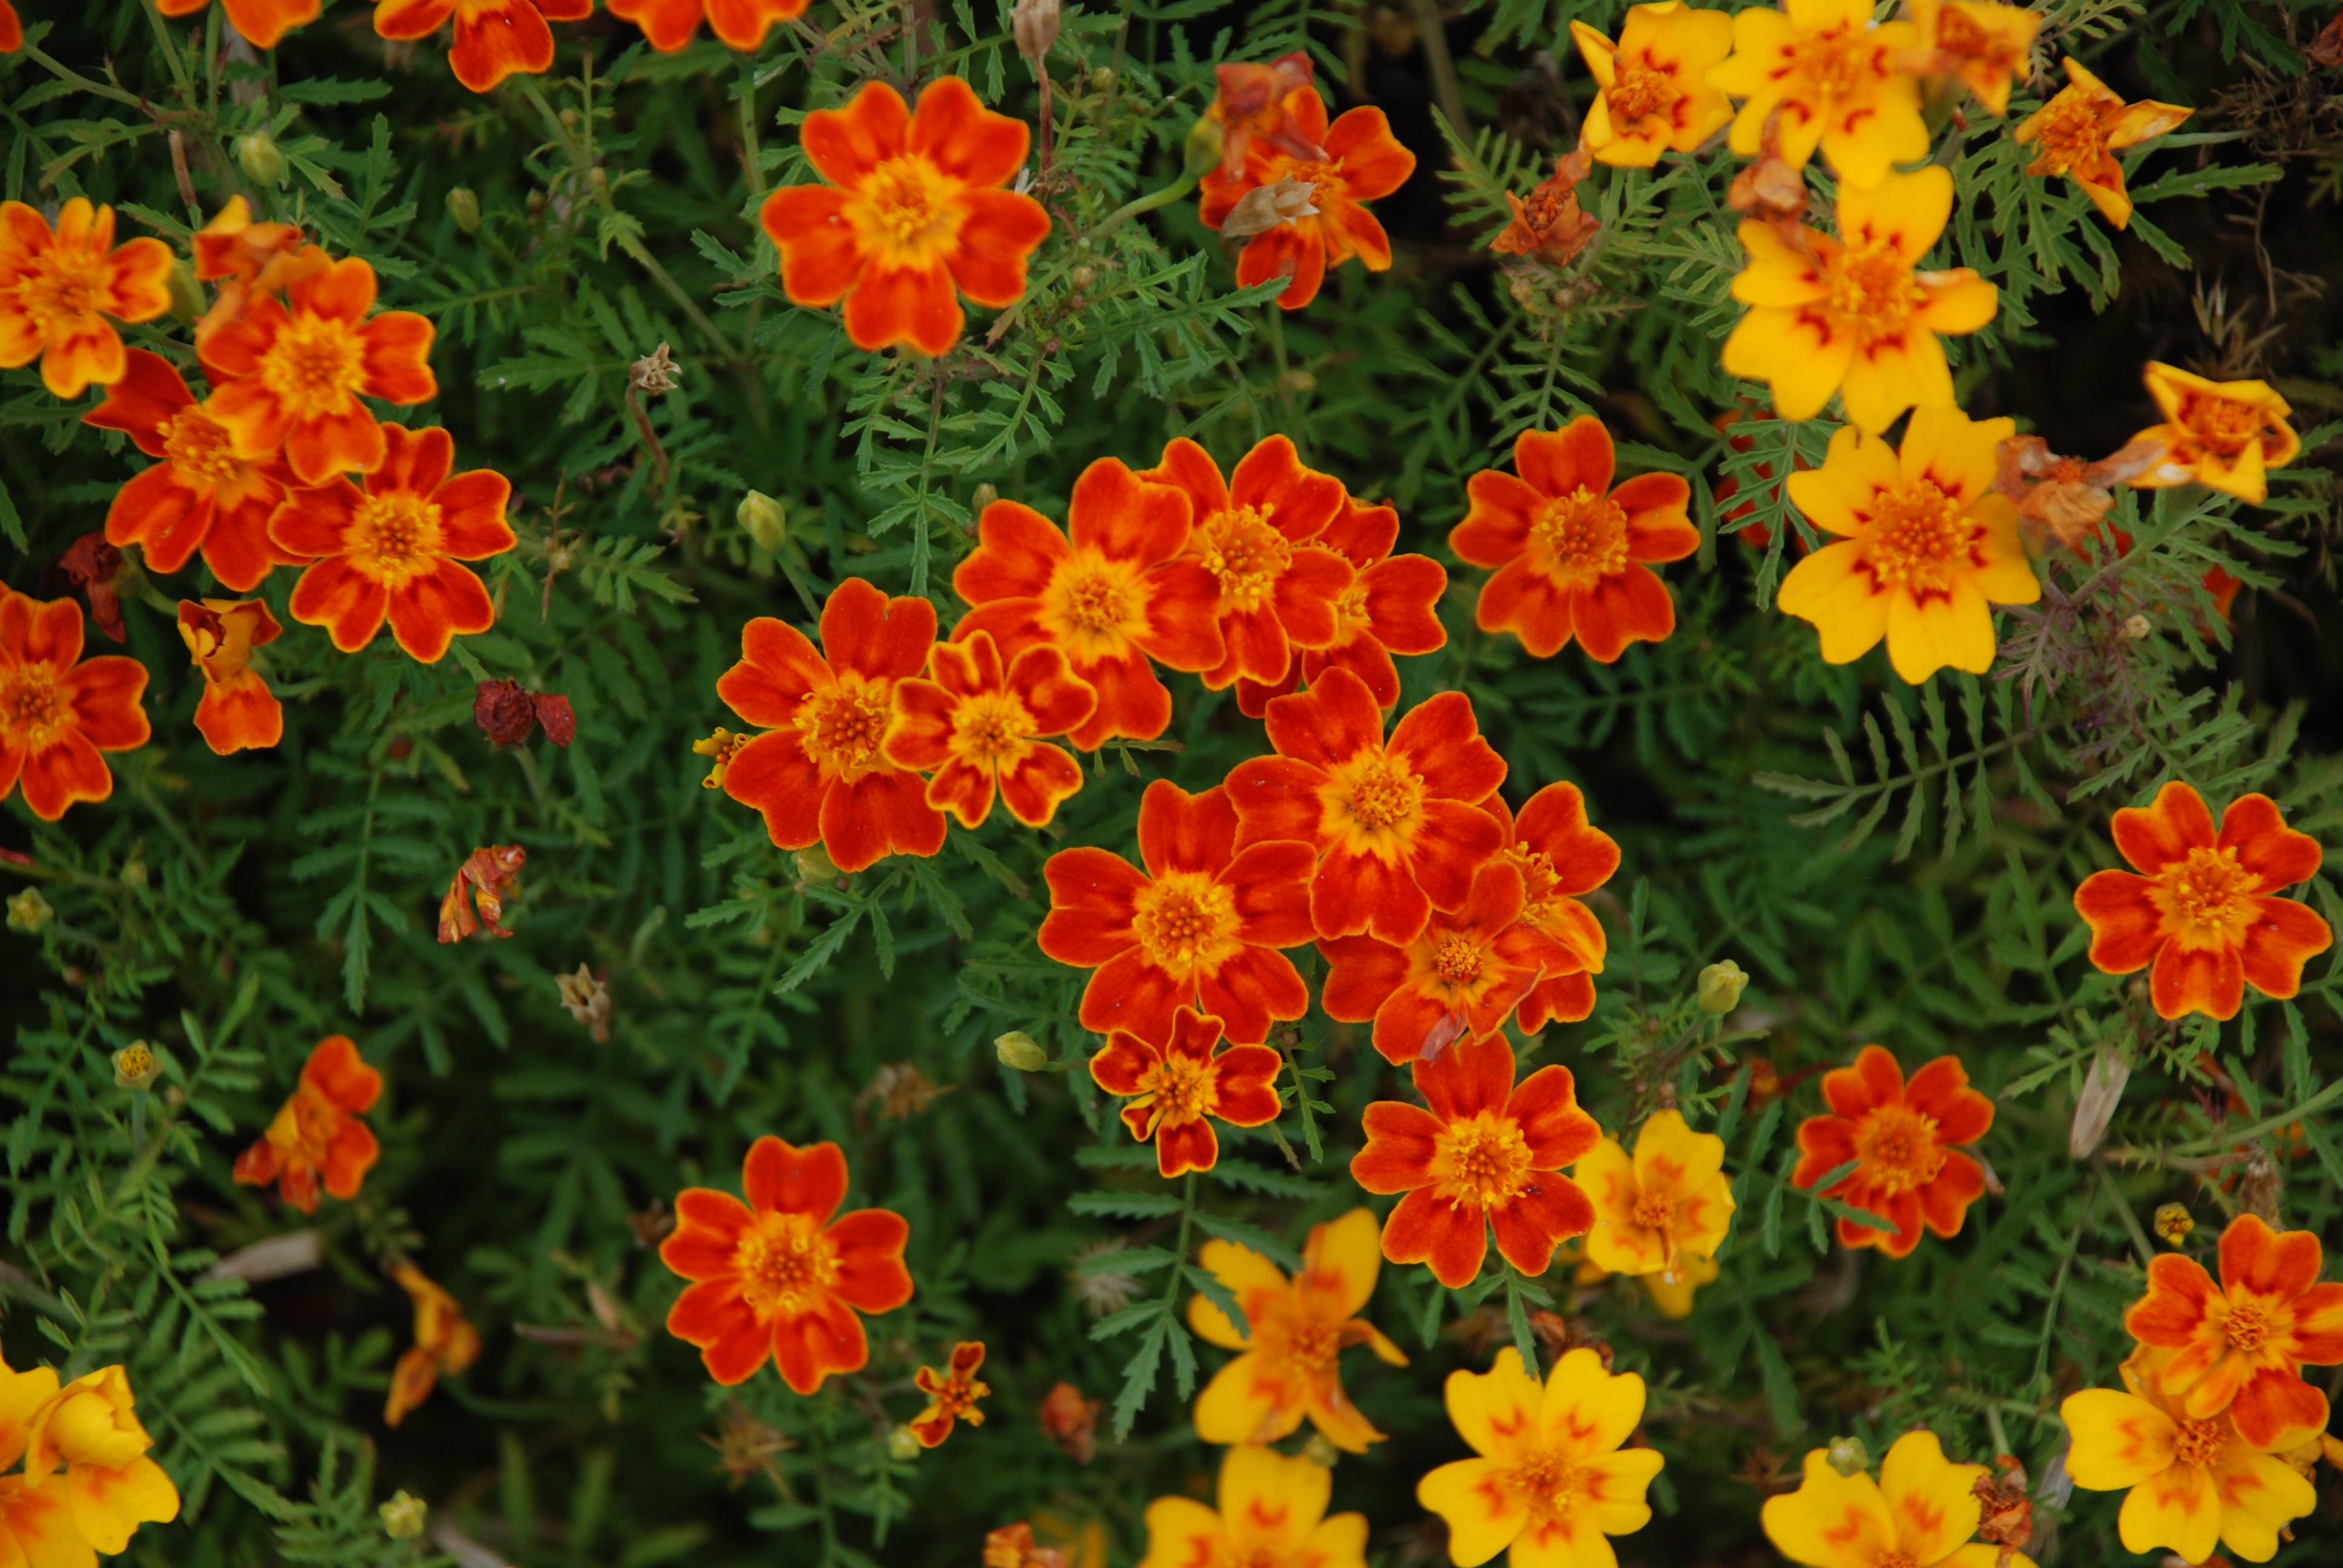
plant, flower, herb, botany, flora, wildflower, shrub, flickrdiamond, fantasticflower, flowering plant, lantana camara, verbena family, annual plant, land plant